English Avenue and Vine City

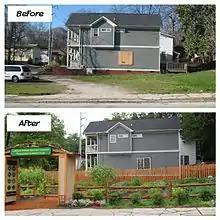
Revitalization in English Avenue continues with work on multiple community gardens. A before & after picture of the English Avenue Community Farm.

In 2017, it was announced that construction will commence, however the park will be named Rodney Cook Sr. Park and it is hoped to stimulate revitalization. Along with this park, Kathryn Johnston Memorial Park, named in honor of former neighborhood resident Kathryn Johnston, was also built in the neighborhood, being officially opened in 2019.